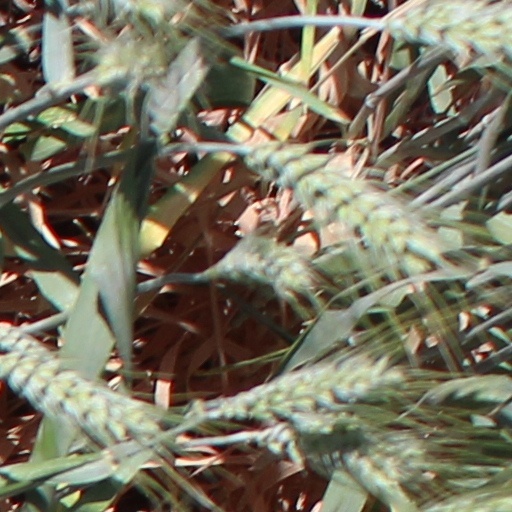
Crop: wheat